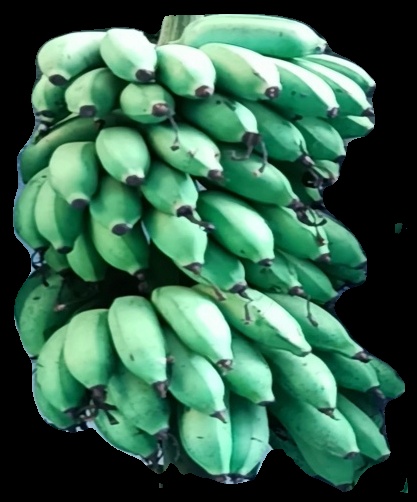
Variety: rasbale
Grade: grade2